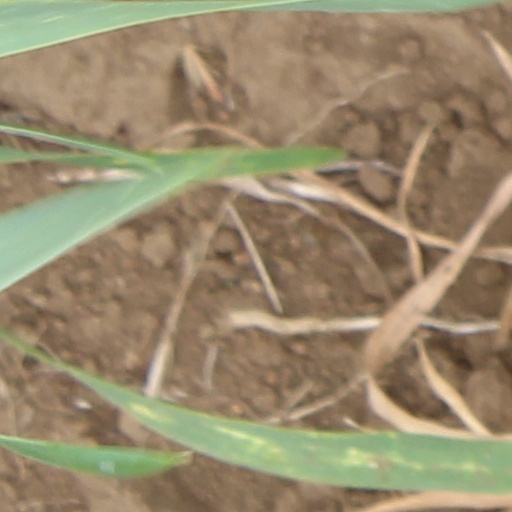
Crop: wheat